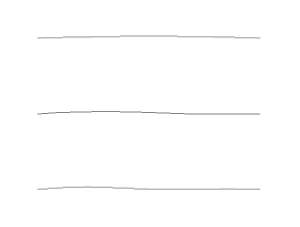
Corde vibrante
La corde vibrante est le modèle physique permettant de représenter les mouvements d'oscillation d'un fil tendu. On supposera ici qu'il est tenu par ses deux extrémités, ce qui n'est pas toujours le cas.